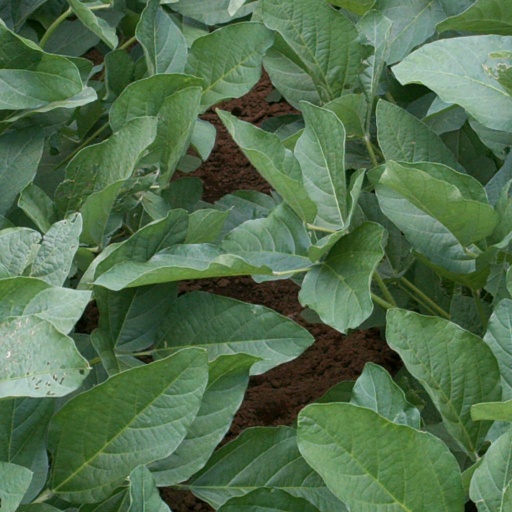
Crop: soybean